China Railways SS9

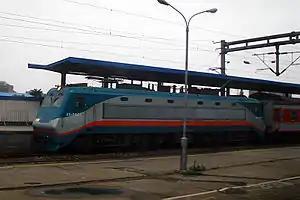
SS9-0042

The Shaoshan 9 is a type of electric locomotive used on the People's Republic of China's national railway system. They are mainly used in pulling sub-highspeed passenger trains. Developed and built by Zhuzhou Electric Locomotive Works, the SS9 was designed for the fifth national railway speedup, and 2 prototypes were completed on December 26, 1998.